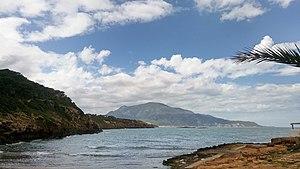
Port de Tipaza
Tipaza, est une ville algérienne côtière et une commune de la wilaya de Tipaza dont elle est le chef-lieu, située à 61 km à l'ouest d'Alger.